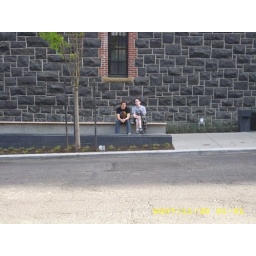
Matt and I are sitting outside while the girls are in the bathroom.